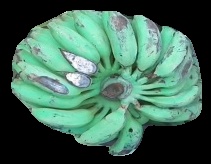
Variety: elakki-bale
Grade: grade3